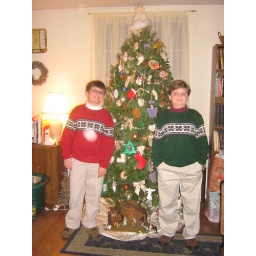
The boys in their Christmas garb